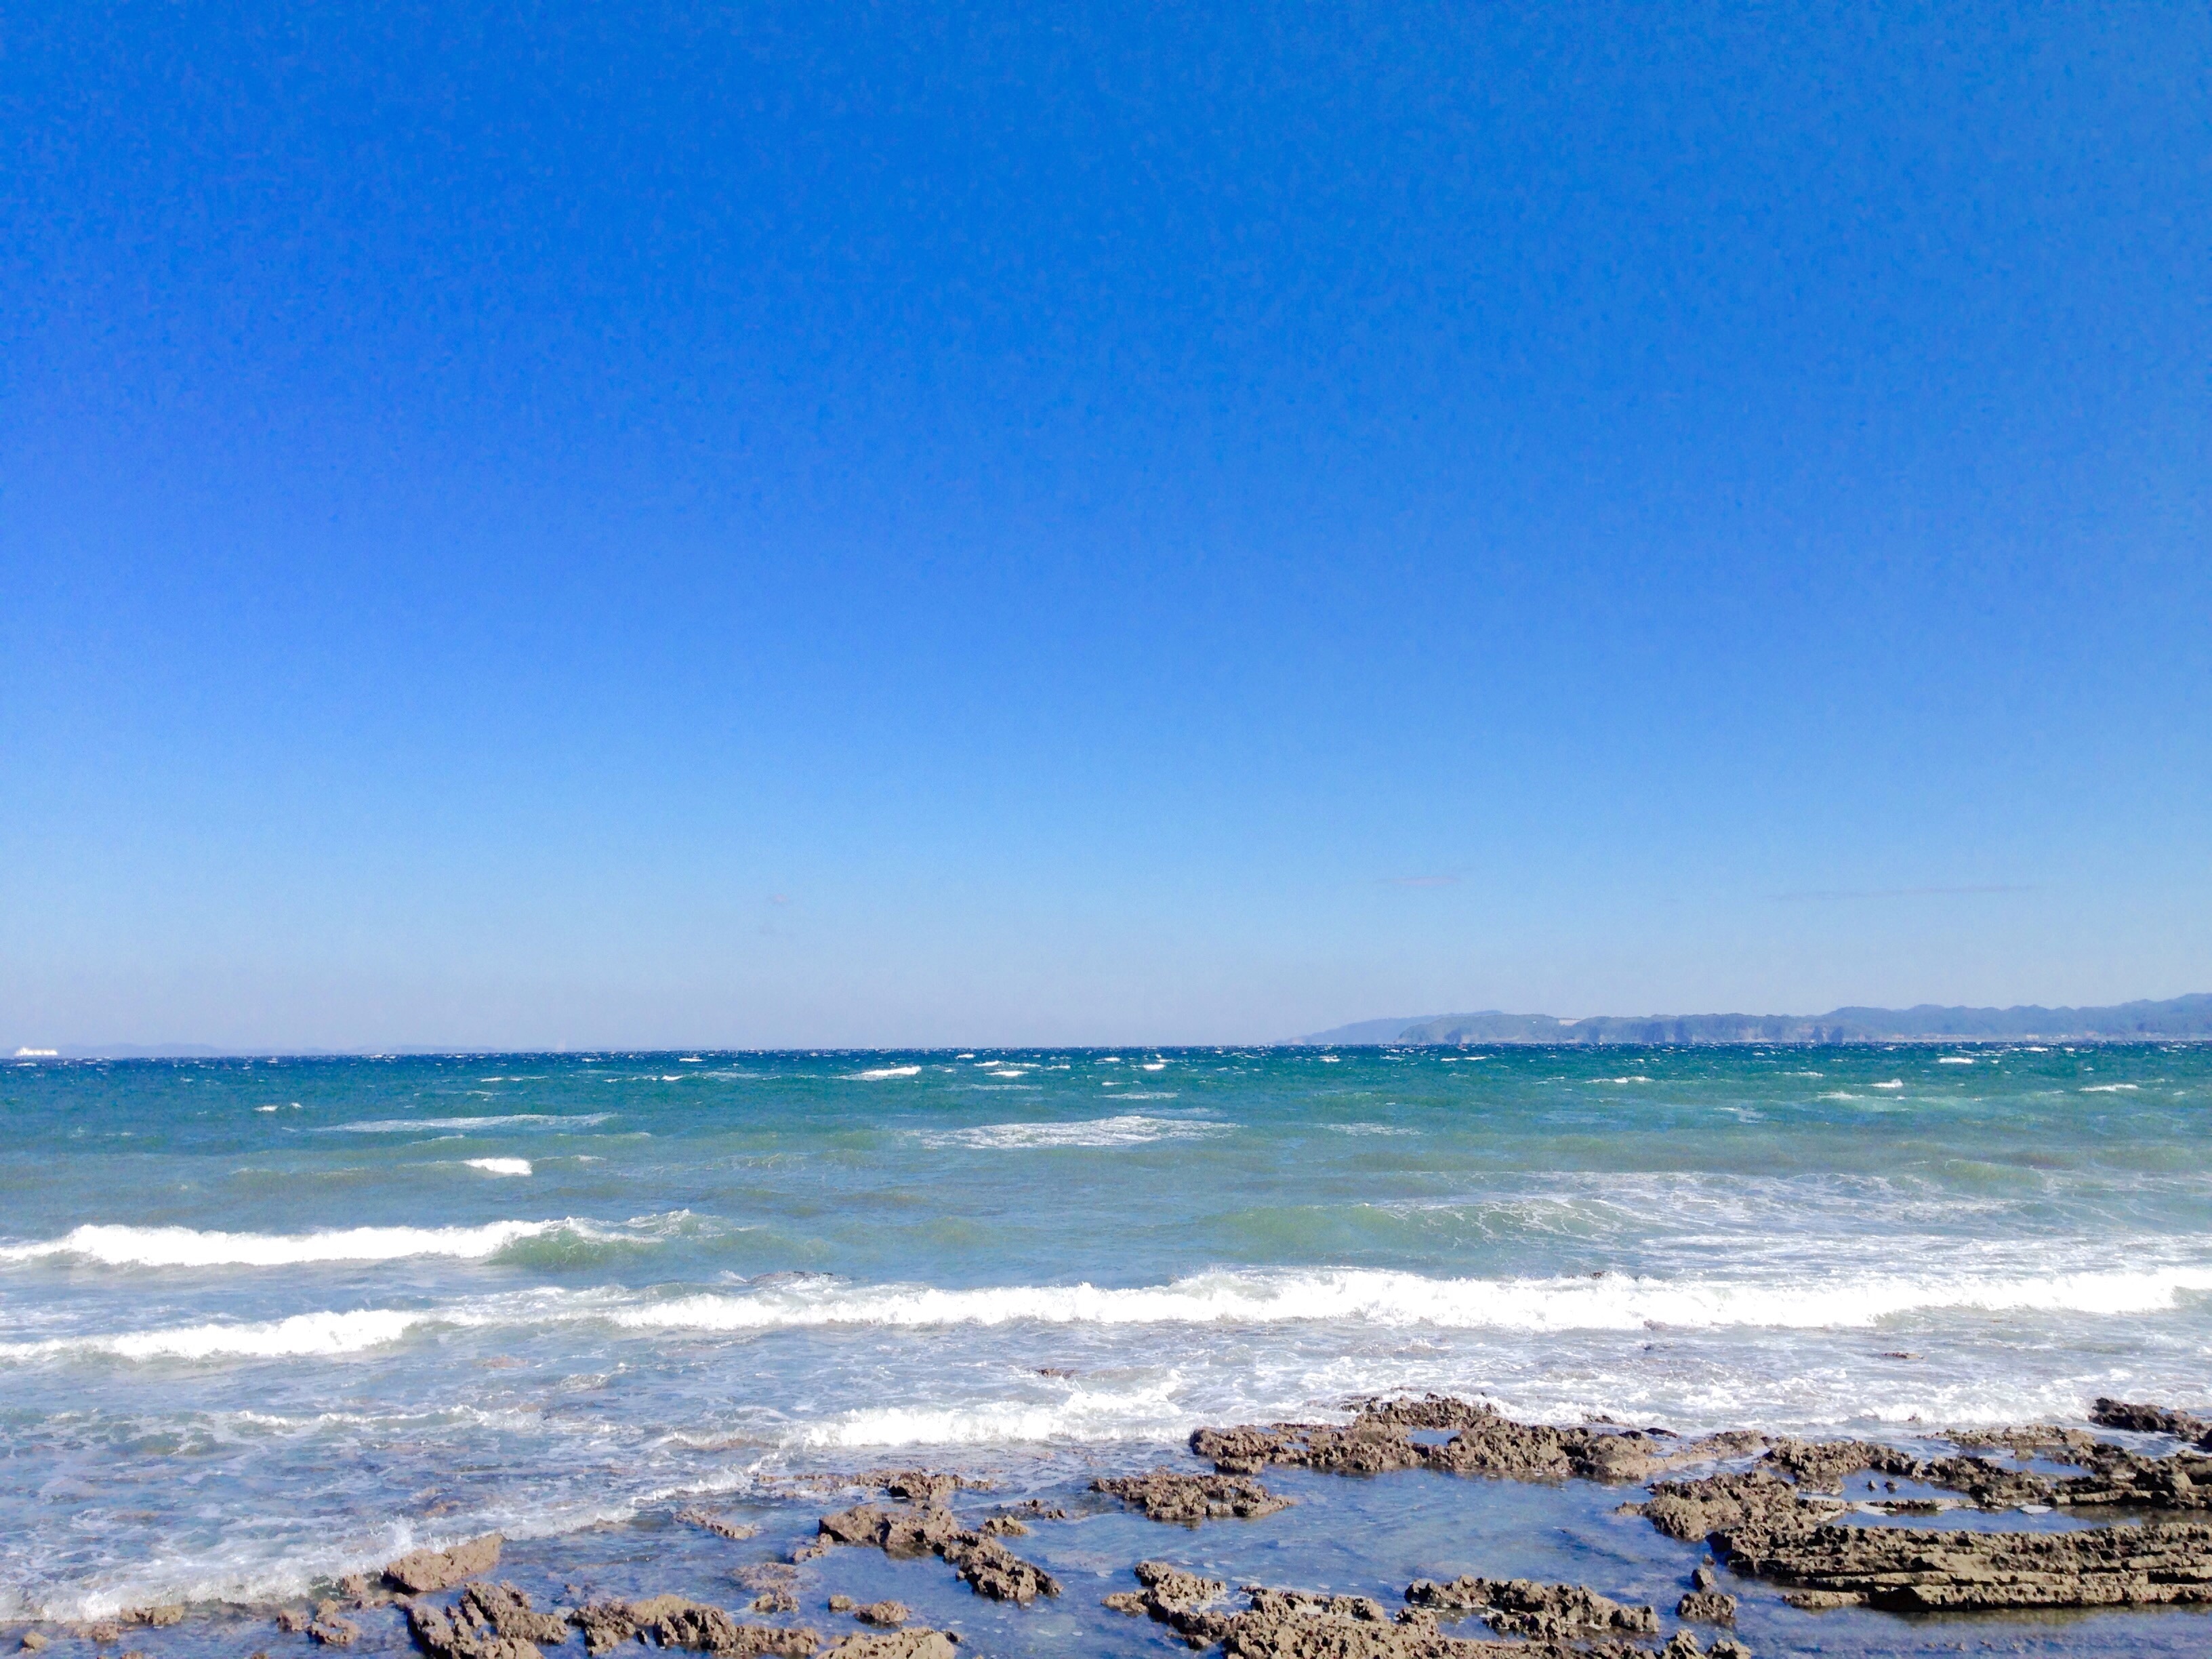
beach, sea, coast, ocean, horizon, sky, shore, wave, stone, summer, tropical, bay, body of water, reef, blue sky, holidays, exotic, cape, the sea, blue sea, wind wave